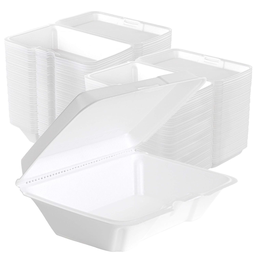
Label: paper